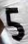
Number: 5